Mellons Bay

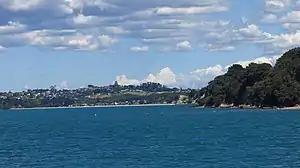

Mellons Bay is a suburb of East Auckland. It is south of Eastern Beach and north of Howick.